University of Missouri Hospital

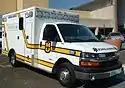
MU ambulance

University of Missouri Health Care's ambulance service has provided advanced life support (ALS) pre-hospital care for the citizens of Columbia and Boone County since 1968. MU Health Care's ambulance services includes bases at University Hospital, Mizzou North, Woodrail Center and Women's and Children's Hospital, all in Columbia. An ambulance base also is located in Ashland, Missouri. University of Missouri Health Care's ambulance service serves as the exclusive provider at concerts and athletic events at Mizzou athletic facilities.